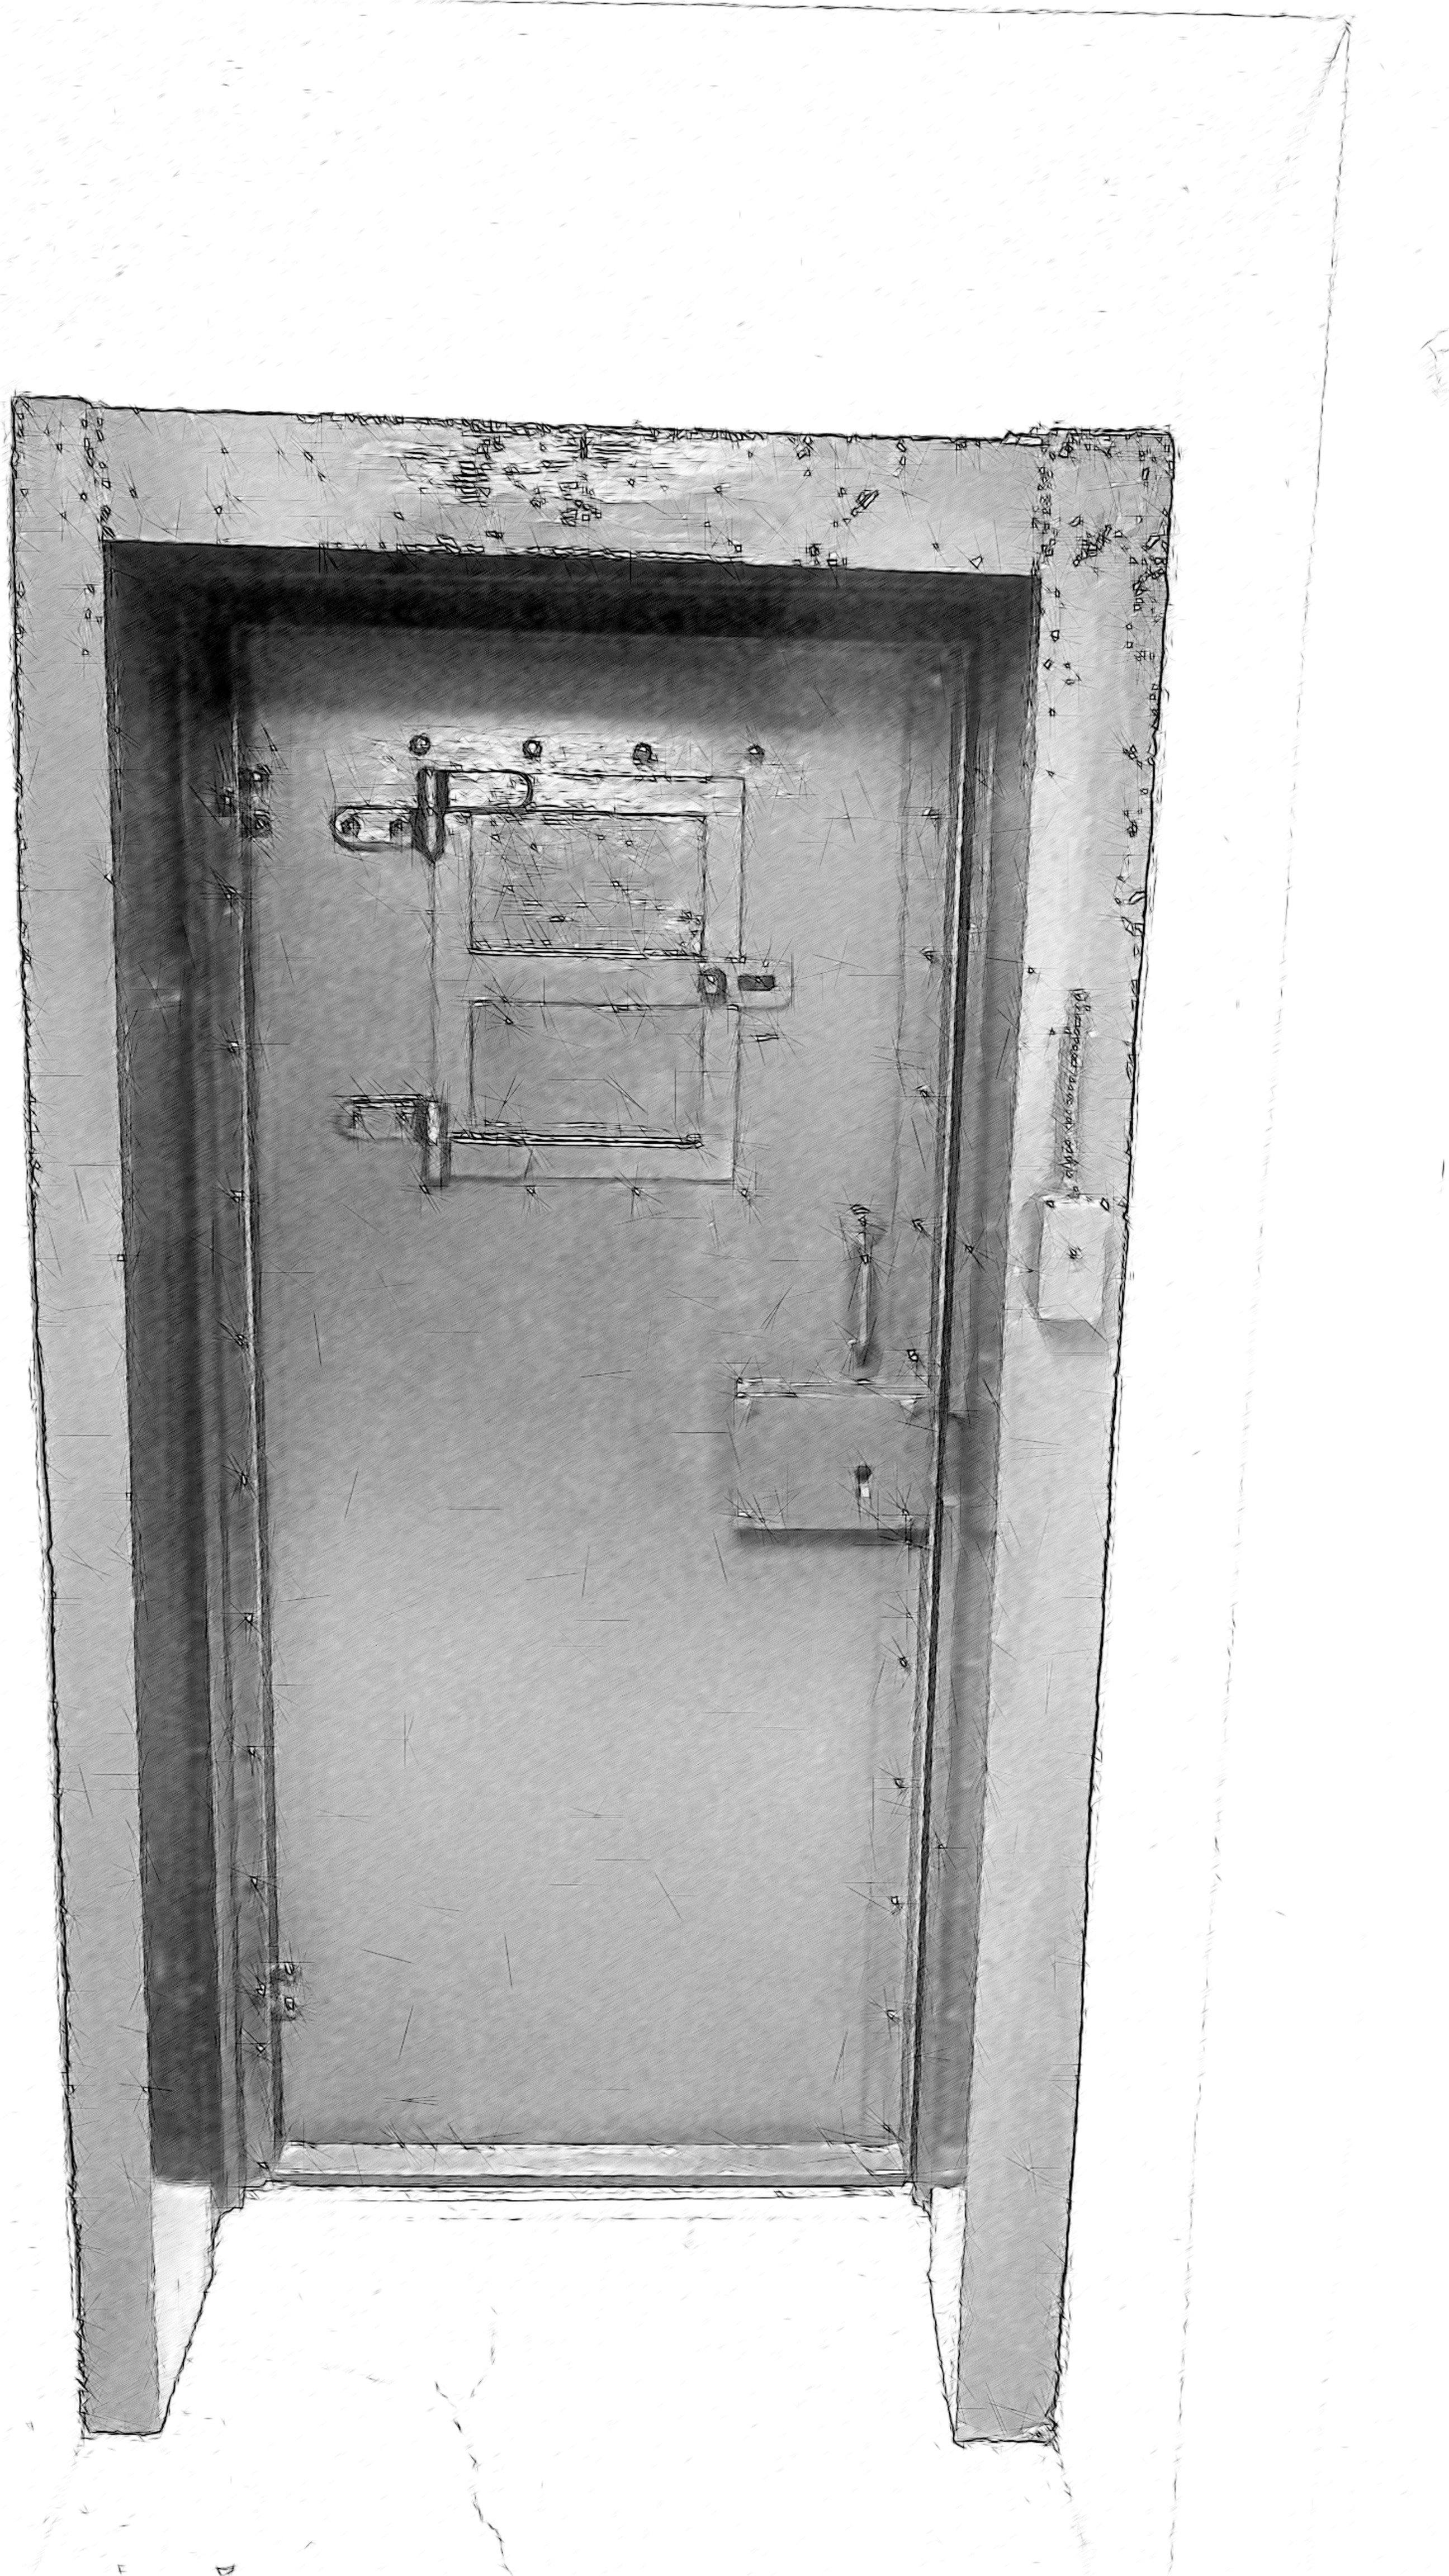
white, old, entrance, metal, black, door, security, black white, doorway, drawing, jail, locked, entry, metallic, access denied